Woolsey, Florida

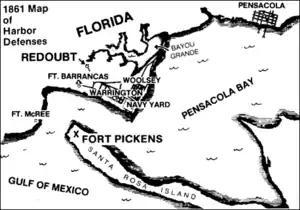
Sketch showing 1861 harbor defenses at entrance to Pensacola Bay. The town of Warrington (shown east of Fort Barrancas) was relocated north of Bayou Grande in the 1930s to provide land for Naval Air Station Pensacola.

Woolsey, Florida, was a small community located on the north side of the Pensacola Navy Yard, the construction of which began in Northwest Florida in April 1826. The town was razed in 1922 to make way for expanded Navy facilities.